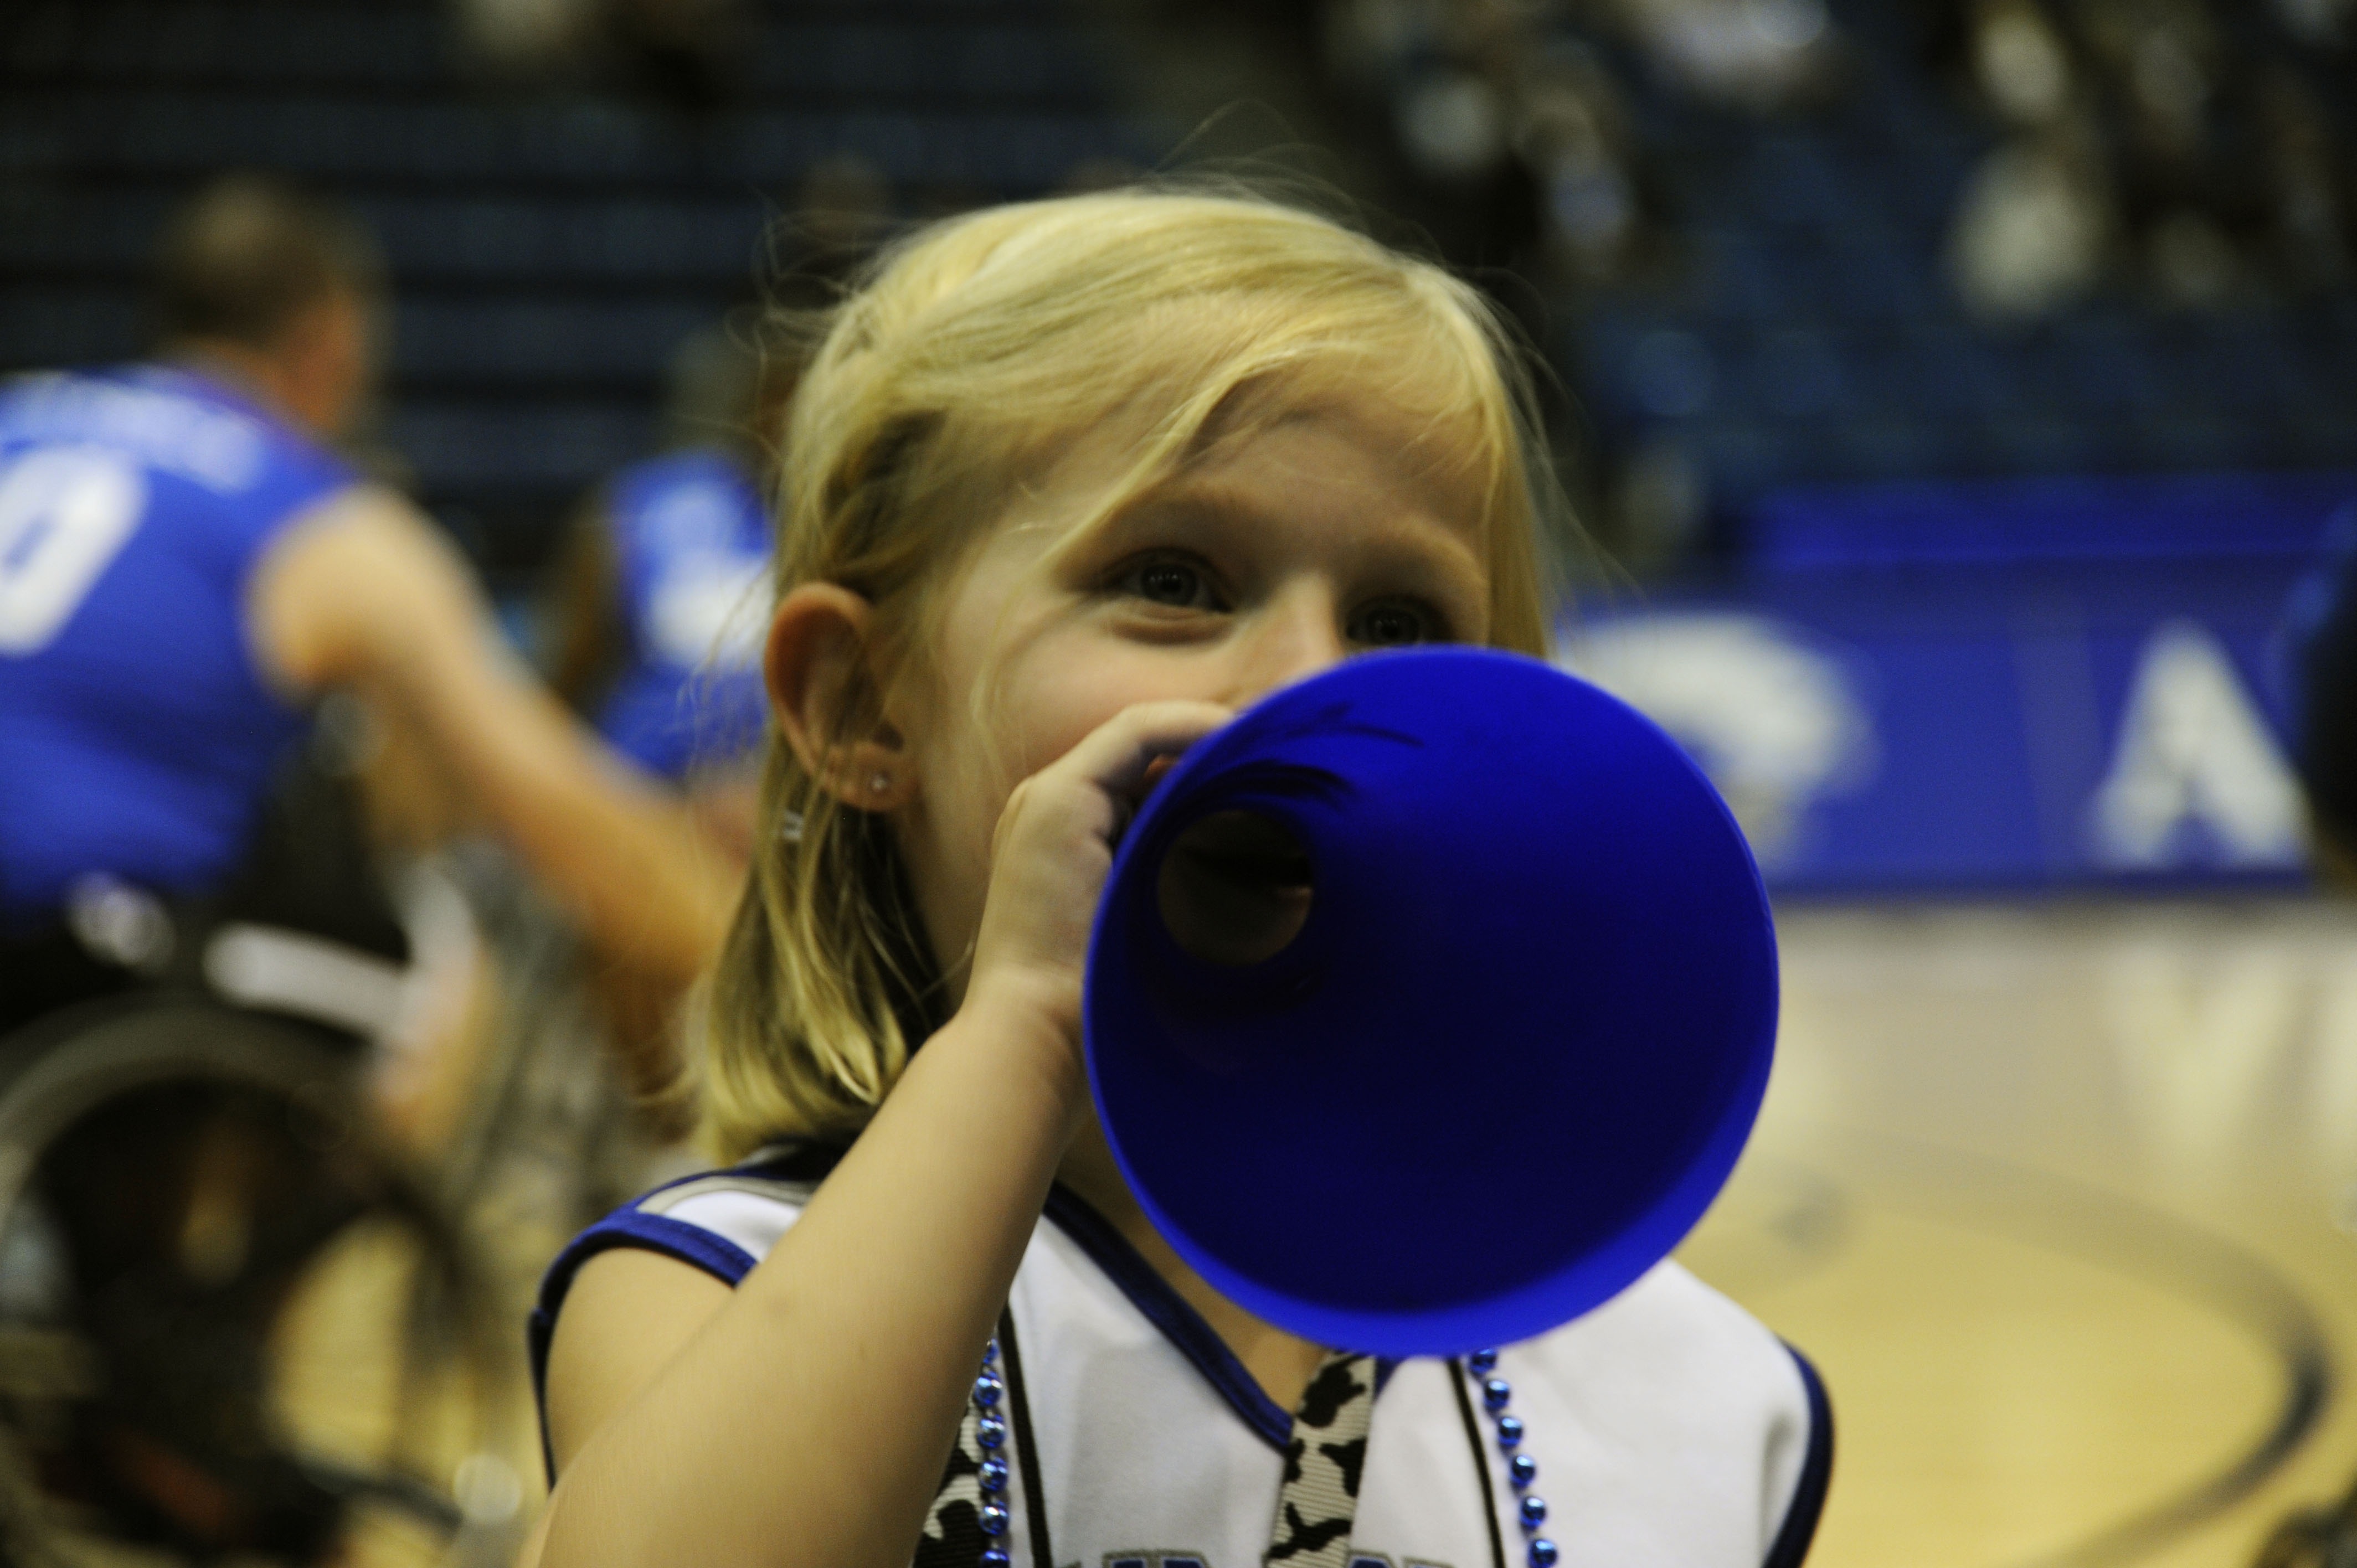
sport, cute, female, youth, basketball, child, american, fun, team, sports, performance, uniform, megaphone, cheerleader, basketball moves